Déjà Vu (Bob Taylor and Inna song)

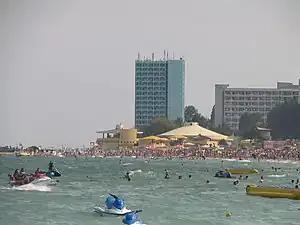
The music video for "Déjà Vu" was shot by Tom Boxer in a club in Neptun, Romania.

An accompanying music video for "Déjà Vu" was shot by Tom Boxer in a club in Neptun, Romania in June 2009. It was filmed in the period of Alessia's and Croitoru's argument over compensation, with Inna initially not appearing in it, before another version was released on 7 November 2009 incorporating footage of the singer in Turkey. The visual opens with a glass falling down in front of a black backdrop, with it breaking, and then sees Taylor mixing in a club. Following this, the focus alternates on female strippers and a group of partying people. Subsequently, a girl sporting an orange dress walks around the club, eventually drawing the attention of a male, with her sitting at the bar and watching a man mixing drinks. After the group of people—including masked men—further perform to the track, the clip ends with a shot of one's white T-shirt with an unknown blue figure on it. Scenes interspersed through the main clip portray Inna posing in swimsuit during a ship trip, footage of loudspeakers or two topless men fighting sporting yellow pants.